Alioramus

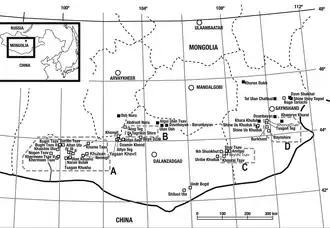
Cretaceous-aged Dinosaur fossil localities of Mongolia; "Alioramus" has been collected in area A (left)

The Beds of Nogon-Tsav are considered to be the same age as the Nemegt Formation. This geologic formation has never been dated radiometrically, but the fauna present in the fossil record indicate it was probably deposited during the Maastrichtian stage, at the end of the Late Cretaceous.